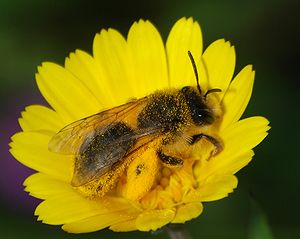
Jordbier
Jordbier er en slægt af årevingede insekter. De er i familie med den mere almindeligt kendte honningbi; til forskel fra denne lever jordbien dog ikke i kuber, men graver i stedet et bo ud i jorden.